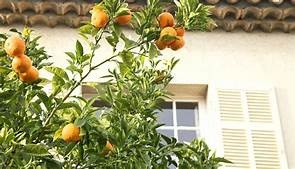
Label: mandarine